Answer in natural language. Where is wall paint (marked A) with respect to dark cushioned metal stool (marked B)? Choose between the following options: right or left
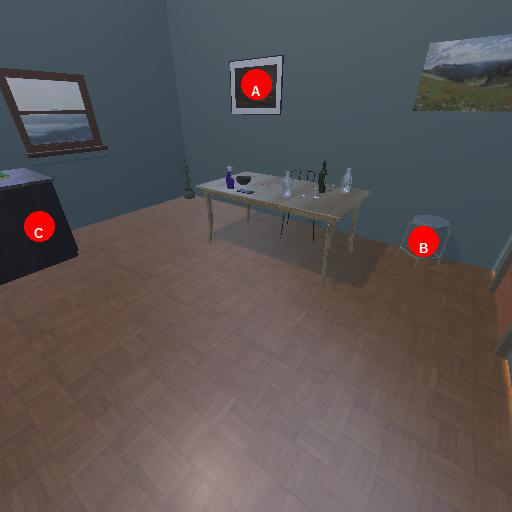
<answer>left</answer>